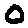
Label: 0